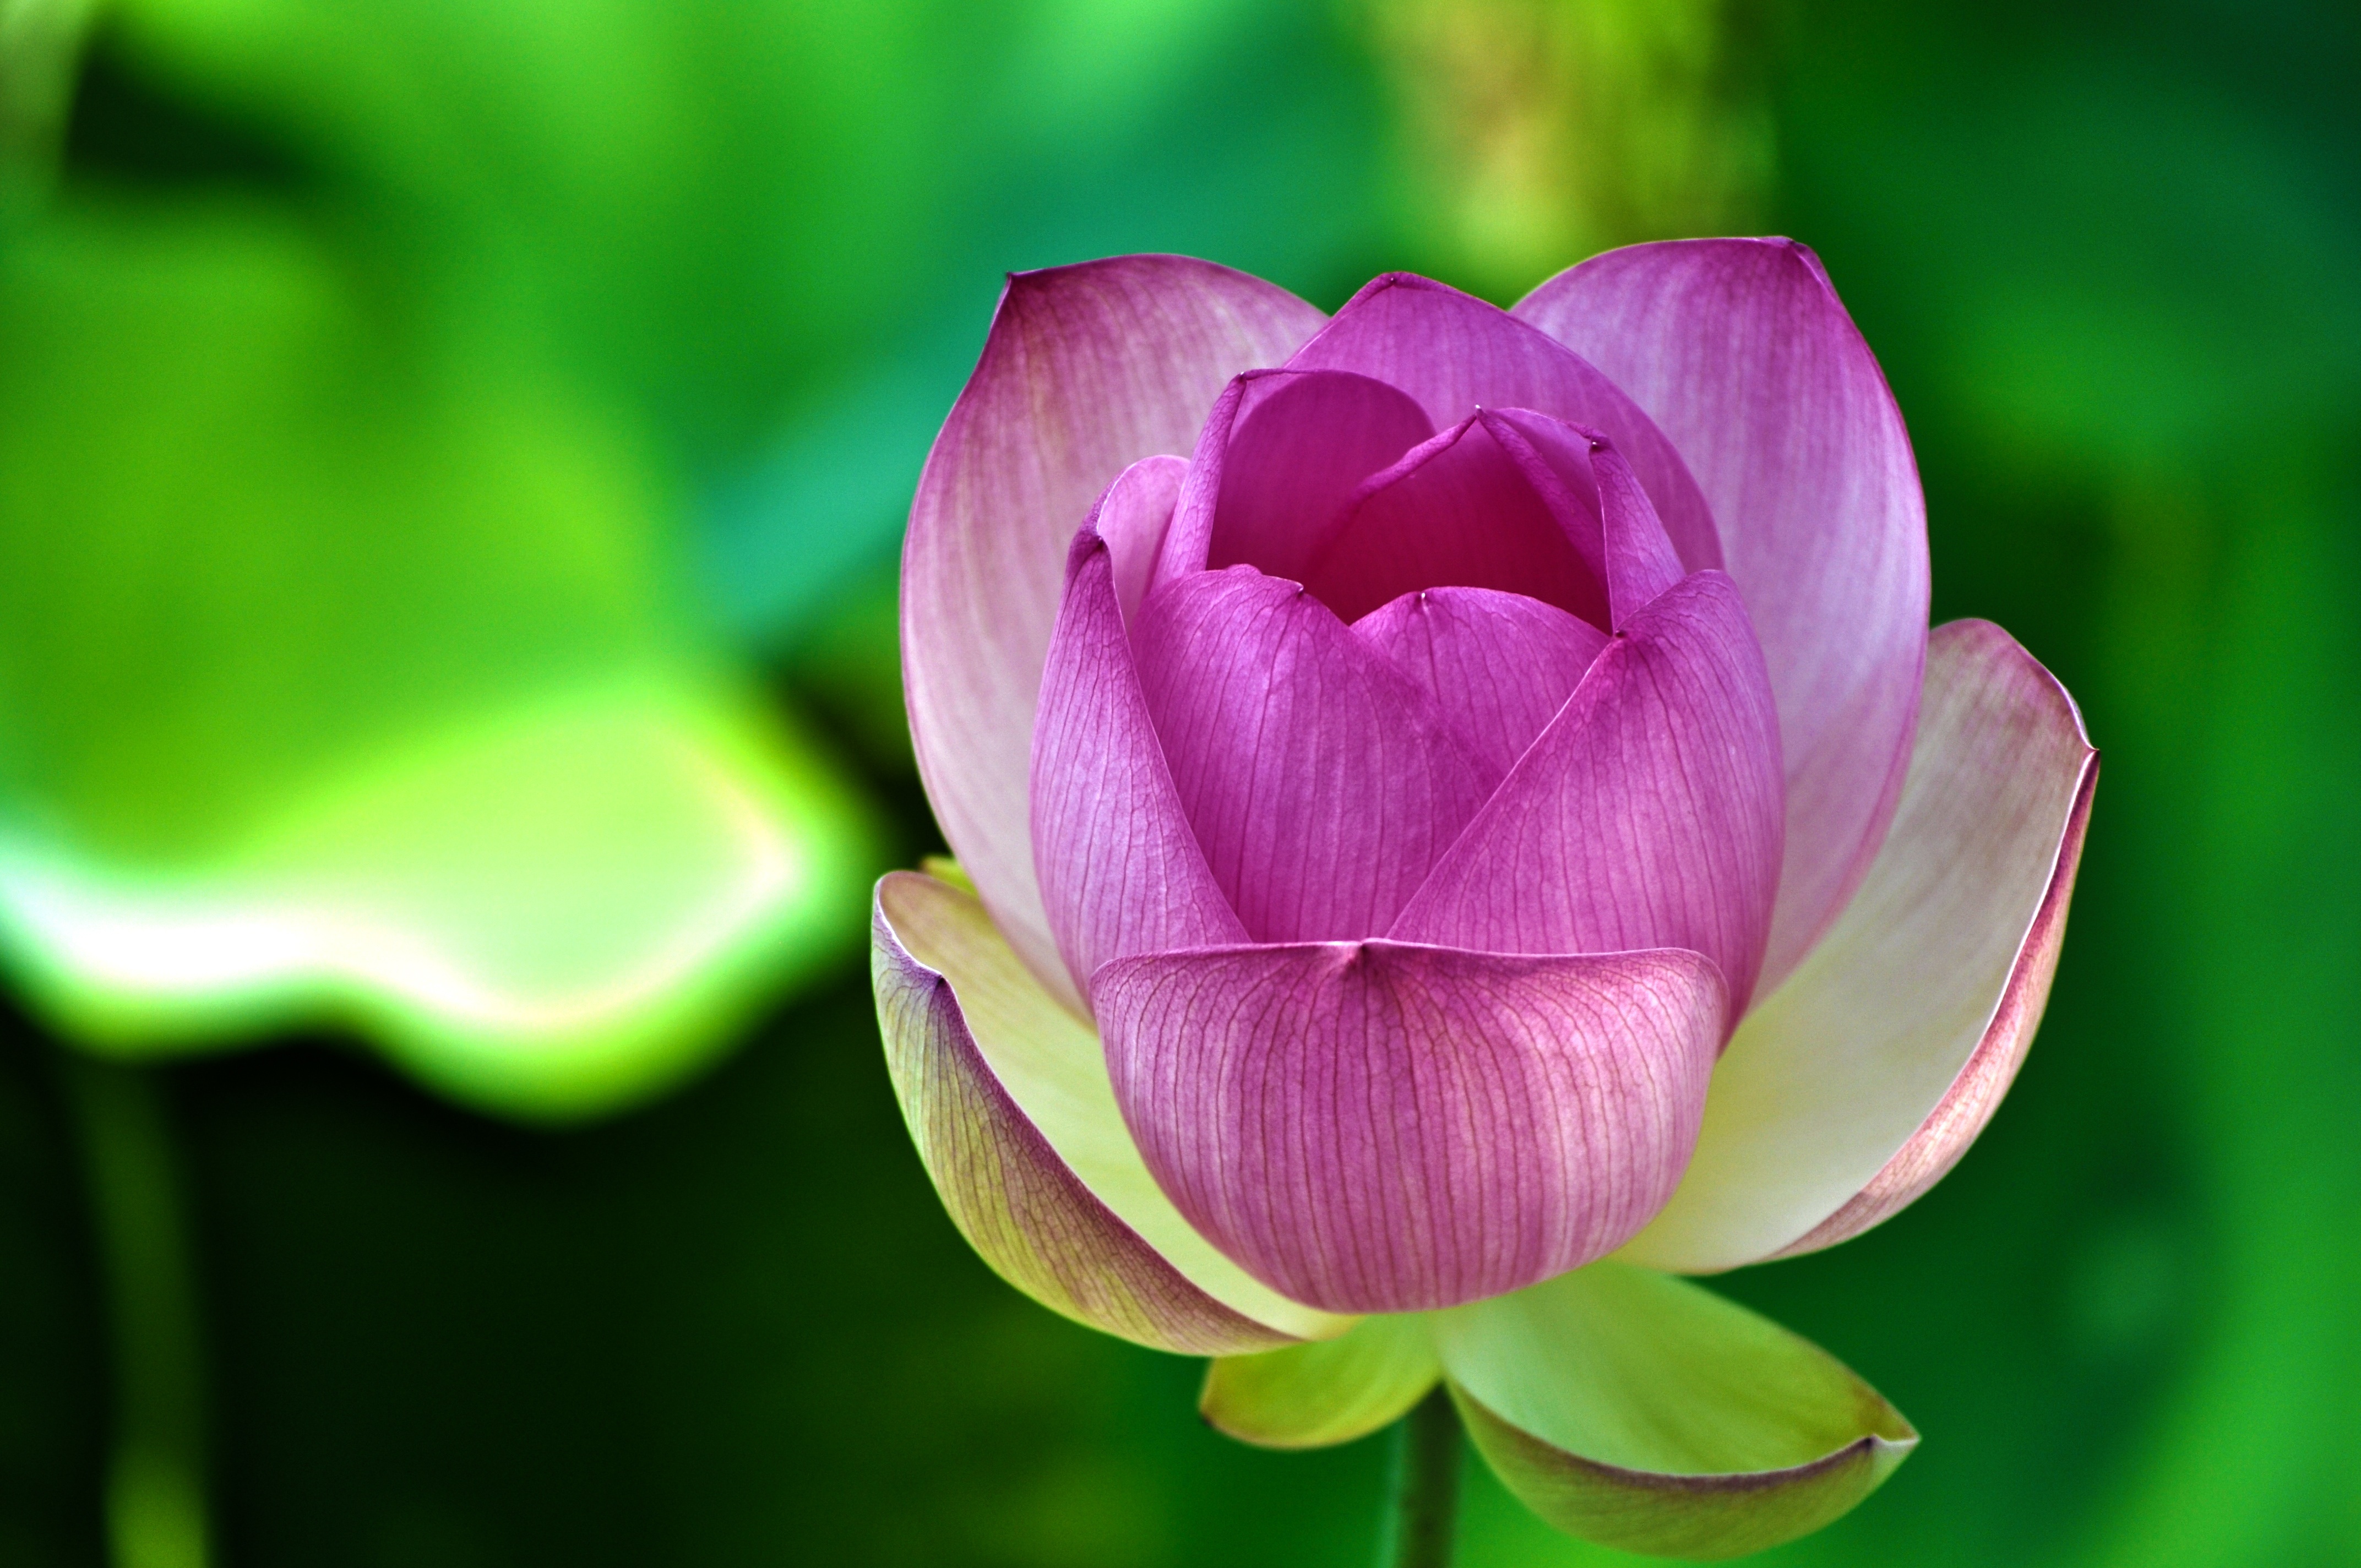
blossom, plant, flower, petal, bloom, blooming, aquatic, pink, sacred lotus, aquatic plant, flora, close up, lotus flower, petals, lotus, bud, macro photography, flowering plant, plant stem, land plant, lotus family, proteales